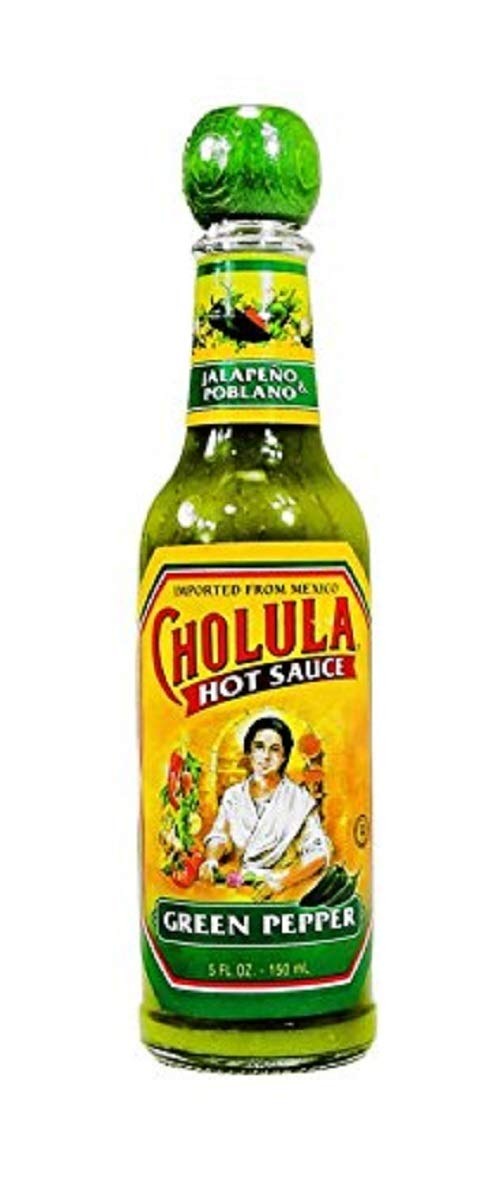
Item Name: Cholula Hot Sauce Green Pepper, 5 Ounce (Pack of 4)
Bullet Point 1: Pack of 4 5 Ounce bottles
Bullet Point 2: Gluten Free
Bullet Point 3: Kosher
Bullet Point 4: Vegan
Value: 20.0
Unit: Fl Oz

Price: 4.395